New York State Route 40

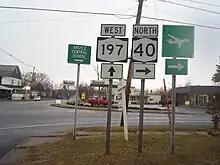
NY 40 northbound at NY 197 in the village of Argyle

Passing west of the village of Spraguetown, NY 40 winds north through the town of Greenwich for several miles, reaching the hamlet of Lick Springs, a small rural community several miles north of Middle Falls. Here, the route crosses into the town of Argyle, the route proceeds northeast through the town, reaching the junction with the northern terminus of CR 49 (Old State 338). Just north of this junction, the route crosses through the hamlet of South Argyle, a rural community. North of South Argyle, NY 40 continues through the farmlands, soon reaching the namesake village. Now boasting the name of Main Street, NY 40 crosses north through downtown Argyle, reaching a junction at the northern end of the hamlet with the eastern terminus of NY 197.